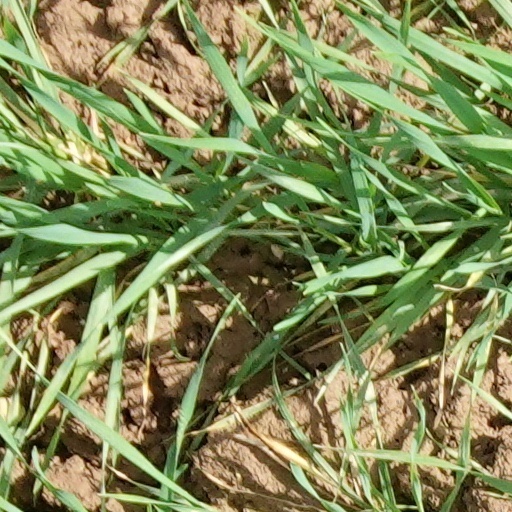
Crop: wheat